Tremec TR-3160 transmission

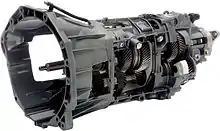
Cut-away view of the TREMEC TR-3160 transmission

The TREMEC TR-3160 is a six-speed RWD manual transmission that features six forward speeds and one reverse speed. It is manufactured by TREMEC (formerly Transmission Technologies Corporation).